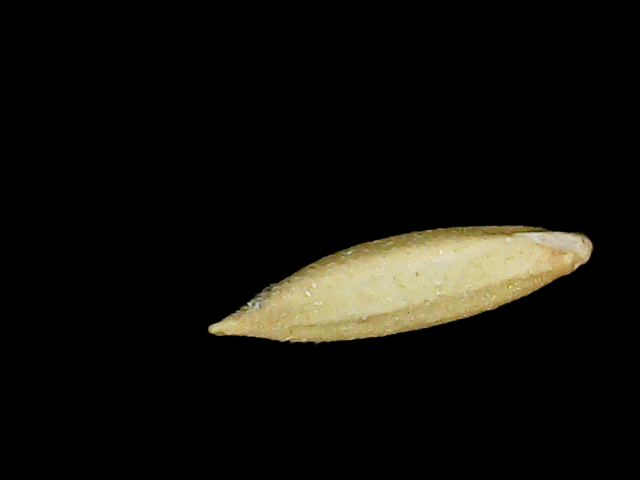
Rice variety: Binadhan12